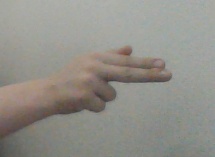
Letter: ghain